Cleopatra

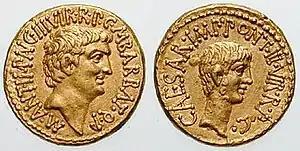
Roman aureus bearing the portraits of Mark Antony (left) and Octavian (right), issued in 41 BC to celebrate the establishment of the Second Triumvirate by Octavian, Antony and Marcus Aemilius Lepidus in 43 BC

Octavian, Antony, and Marcus Aemilius Lepidus formed the Second Triumvirate in 43 BC, in which they were each elected for five-year terms to restore order in the Republic and bring Caesar's assassins to justice. Cleopatra received messages from both Gaius Cassius Longinus, one of Caesar's assassins, and Publius Cornelius Dolabella, proconsul of Syria and Caesarian loyalist, requesting military aid. She decided to write Cassius an excuse that her kingdom faced too many internal problems, while sending the four legions left by Caesar in Egypt to Dolabella. These troops were captured by Cassius in Palestine.